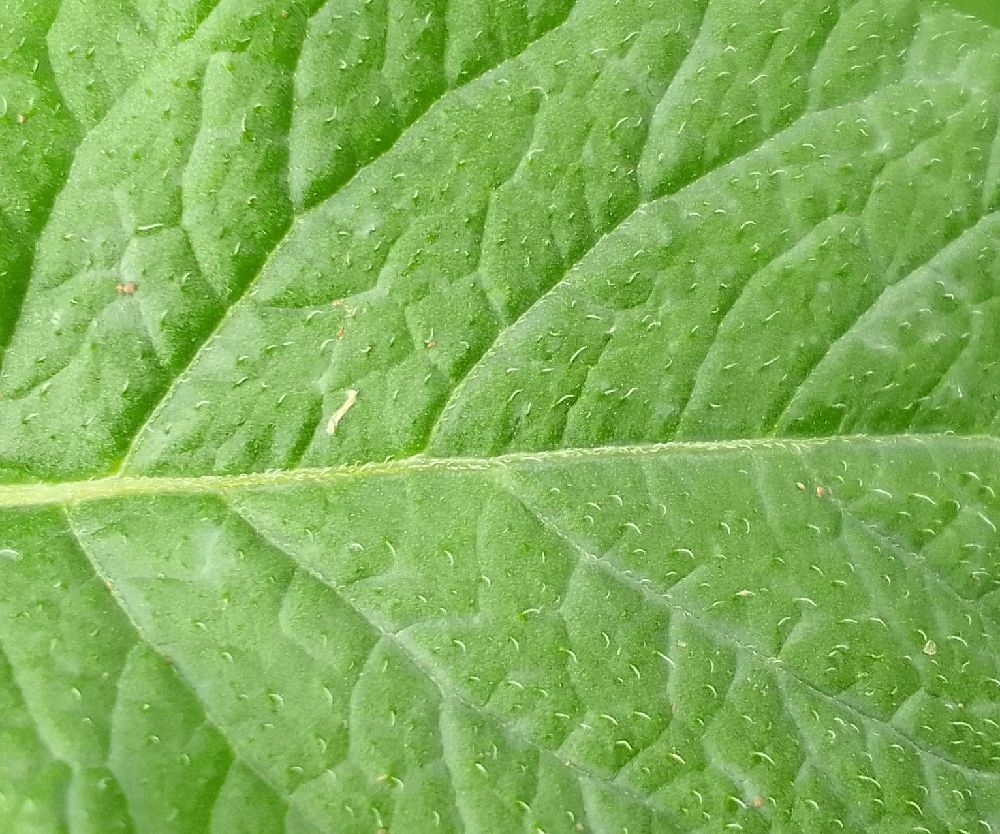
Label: Healthy